Tropicana Laughlin

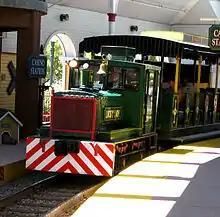
Tropicana Express Train: Diesel engine No. 11 "Lucky Lady" in 2008

The Tropicana formerly operated a narrow gauge train in a loop on the grounds that could be ridden for free. Rolling stock consisted of open passenger cars, a locomotive replica of the Virginia and Truckee No. 12 "Genoa" named No. 7 "Gambler" powered by a diesel engine inside its tender and a Plymouth Locomotive Works engine named No. 11 "Lucky Lady" used as a spare. The lobby and casino floor was adorned and decorated in a railroad theme with various mementos and artifacts from the historical railroad lines and companies from throughout the United States.